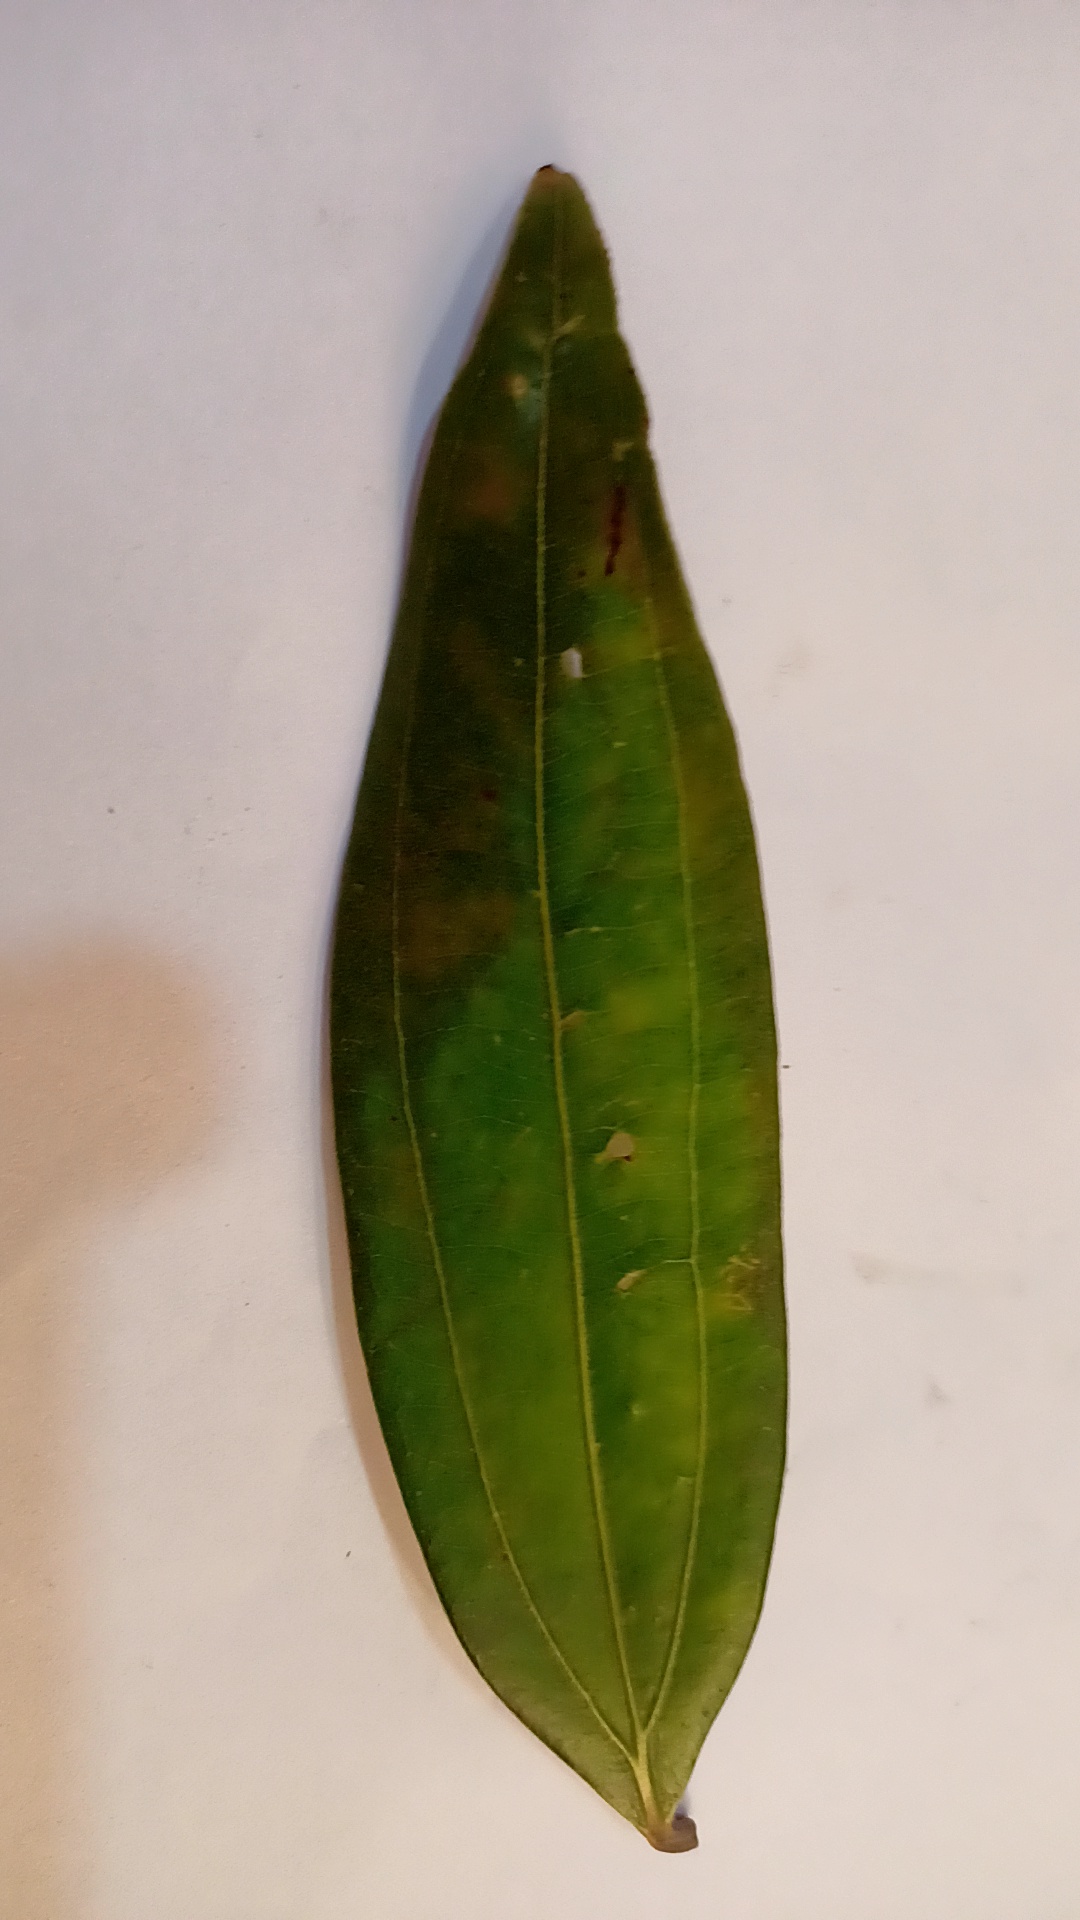
Label: Disease